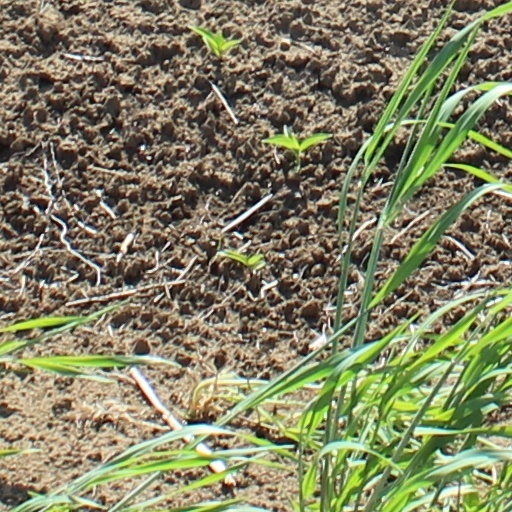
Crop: wheat